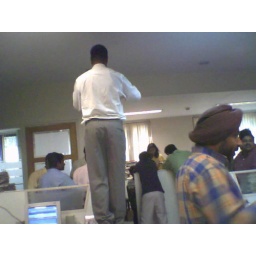
An above table level view of Amit Sana at the rediff.com office. Mobile phone photograph by Saisuresh Sivaswamy